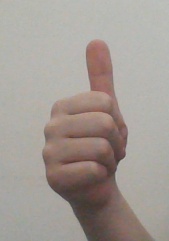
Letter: aleff